Basdeo Panday

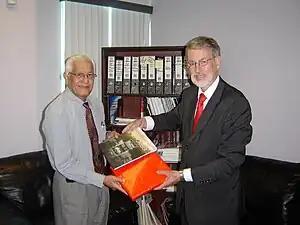
Basdeo Panday and Mikko Pyhälä Ambassador of Finland

On 31 May 2005, Panday, his wife, Oma, former UNC MP Carlos John, and businessman Ishwar Galbaransingh (chairman of Northern Construction Limited) were arrested on corruption charges. The State alleged that the Pandays had received TT$250,000 on 30 December 1998, from John and Galbaransingh in exchange for giving Northern Construction a construction contract for the Piarco Airport Development Project (PADP). Panday, Oma Panday and John were placed on TT$750,000 bail, while Galbaransingh's bail was placed at TT$1,000,000. Panday refused bail and chose to remain in prison. This was called a punitive bail both by supporters of the UNC and by former Attorney General Ramesh Maharaj, a sometimes political opponent of Panday. On 7 June 2005, bail was reduced to TT$650,000. A day later, Panday accepted bail after being jailed for over a week. Charges were later dropped in 2012.